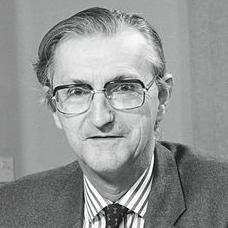
Age: 46